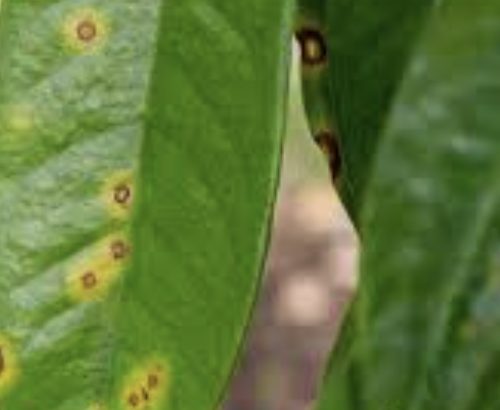
Label: canker_disease